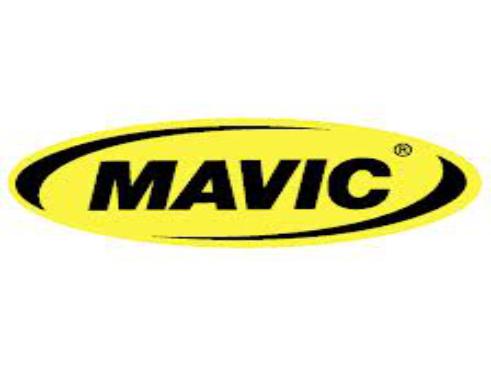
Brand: Mavic
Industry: Electronic